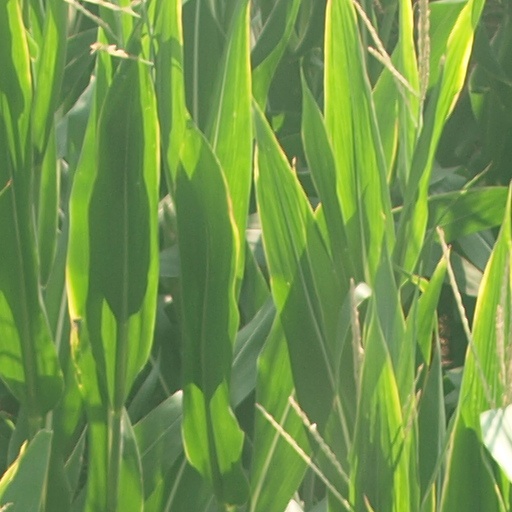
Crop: maize; corn